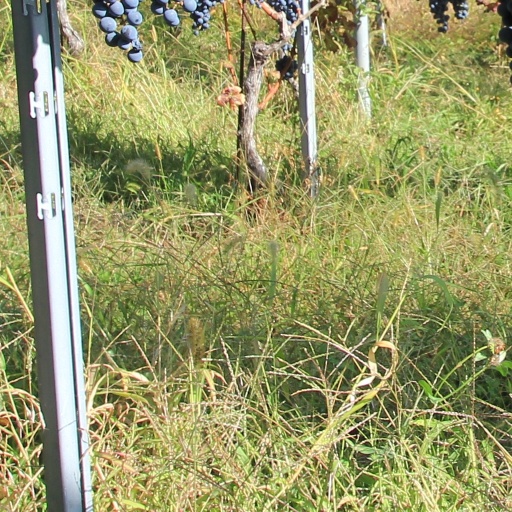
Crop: grape